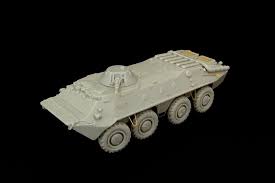
Label: BTR